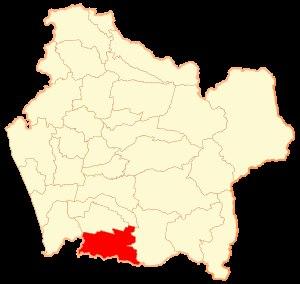
Loncoche est une ville et une commune du Chili de la Province de Cautín, elle-même située dans la Région de l'Araucanie. En 2012, la population de la commune s'élevait à 15 001 habitants. La superficie de la commune est de 650 km².